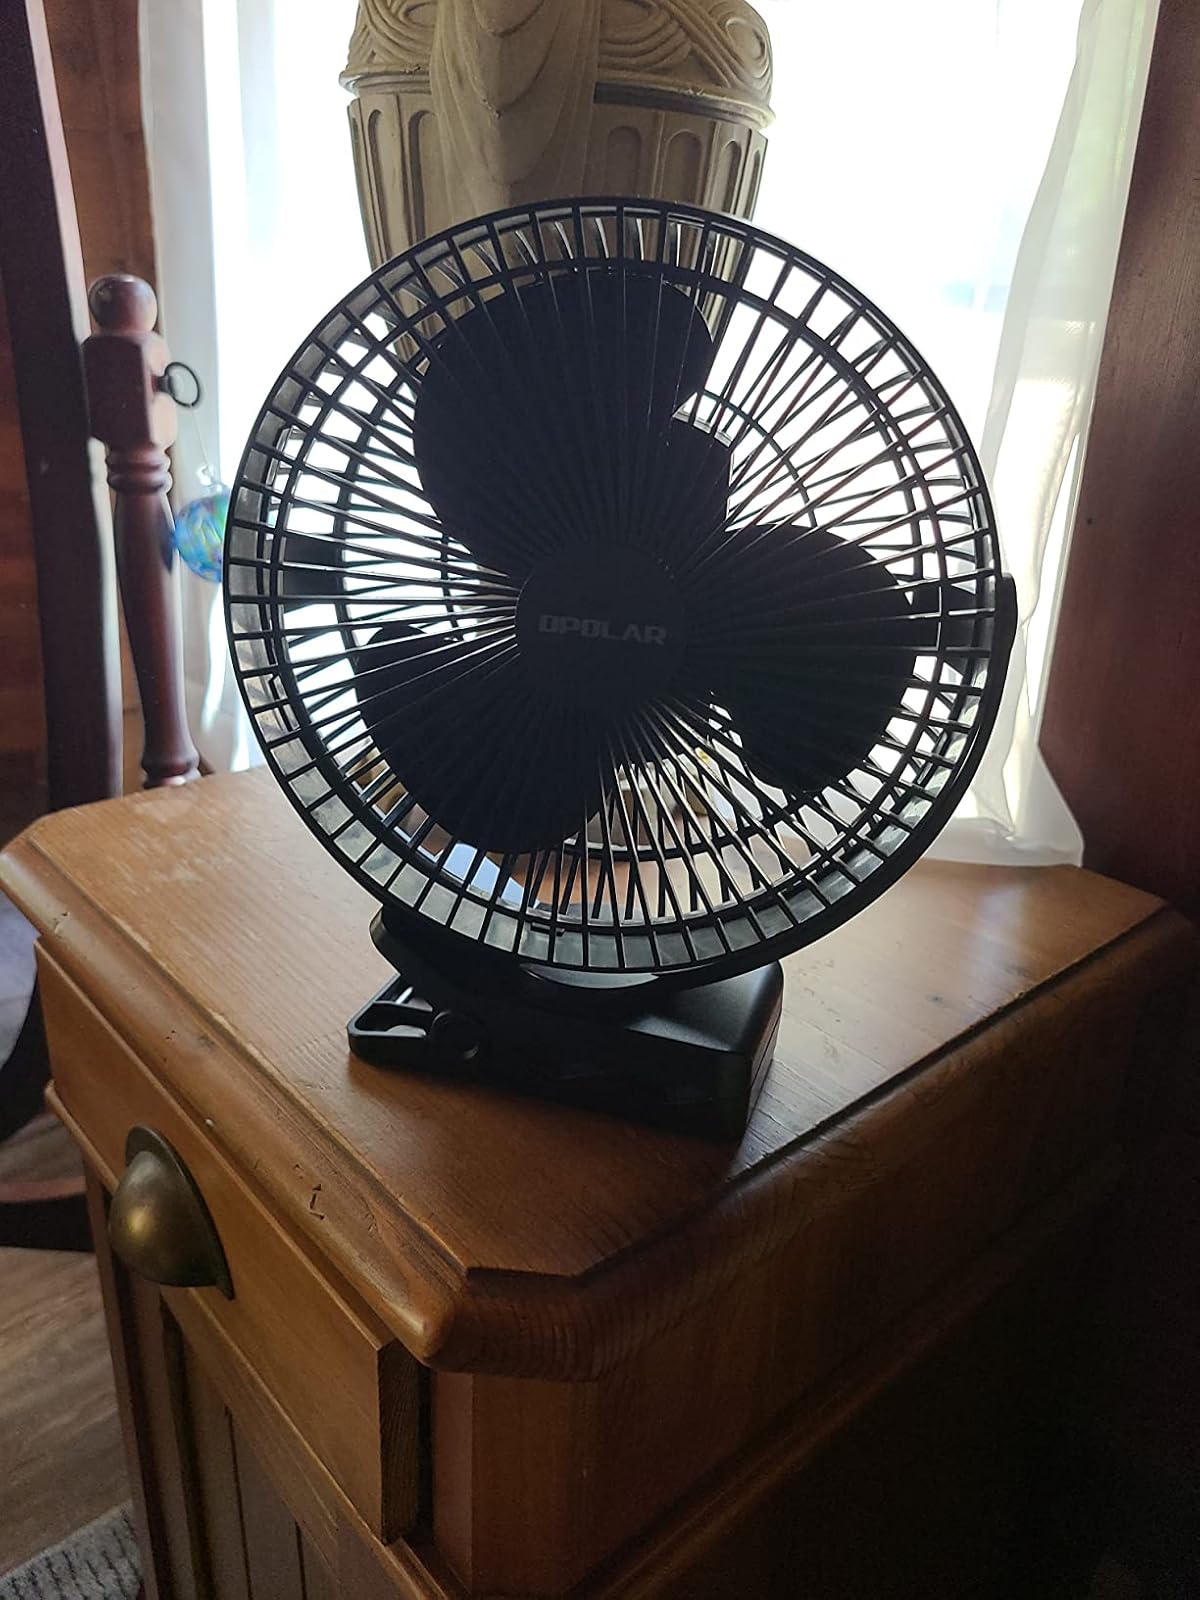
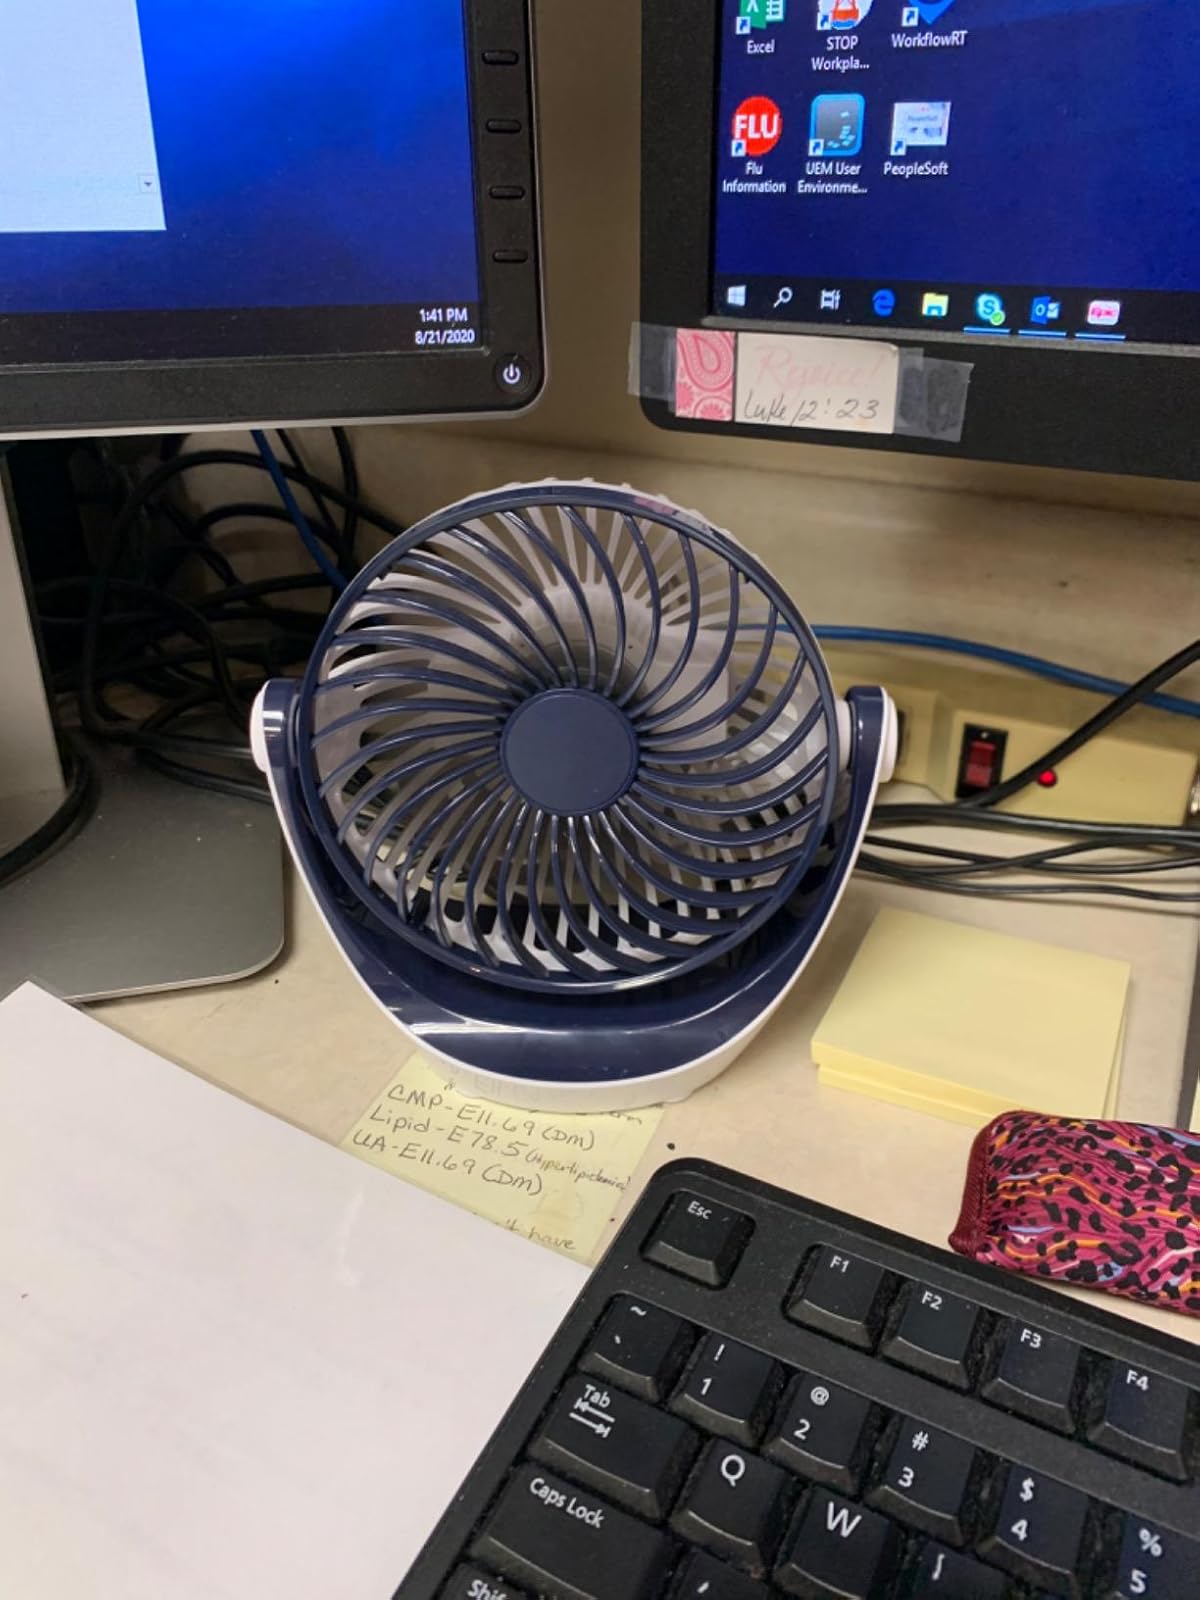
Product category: fan
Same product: no